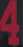
Number: 4